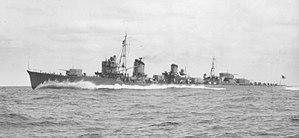
L’Amatsukaze était un destroyer de la classe Kagerō en service de la Marine impériale japonaise pendant la Seconde Guerre mondiale.